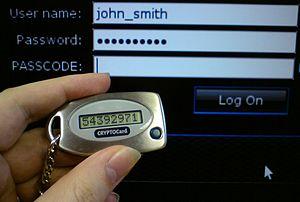
L'authentification pour un système informatique est un processus permettant au système de s'assurer de la légitimité de la demande d'accès faite par une entité afin d'autoriser l'accès de cette entité à des ressources du système conformément au paramétrage du contrôle d'accès. L'authentification permet donc, pour le système, de valider la légitimité de l'accès de l'entité, ensuite le système attribue à cette entité les données d'identité pour cette session. C'est à partir des éléments issus de ces deux processus que l'accès aux ressources du système pourra être paramétré.